Dwarf rabbit

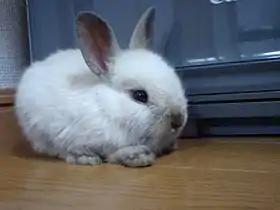

Dwarf rabbit refers either (formally) to a rabbit with the dwarfing gene, or (informally) to any small breed of domestic rabbit or specimen thereof, or (colloquially) to any small rabbit. Dwarfism is a genetic condition that may occur in humans and in many animals, including rabbits. True dwarfism is often associated with a cluster of physical abnormalities, including pituitary dwarfism. The process of dwarfing is used to selectively breed for smaller stature with each generation. Small stature is a characteristic of neoteny, which may account (in part) for the attraction of dwarf animals.